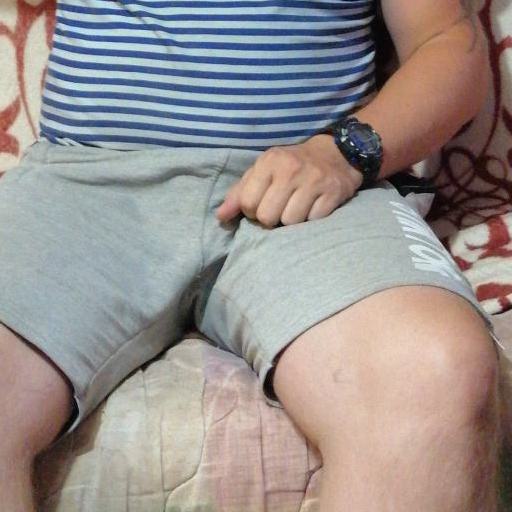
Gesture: no_gesture